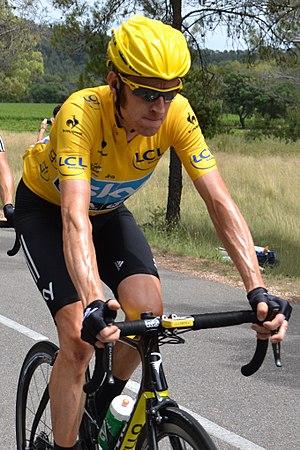
Bradley Wiggins lors de la 13e étape du Tour de France 2012.
L'équipe cycliste Ineos Grenadiers, anciennement Sky, puis Ineos, est une équipe cycliste britannique qui effectue sa première année en compétition en 2010. Créée à l'initiative de British Cycling, la fédération britannique de cyclisme, en partenariat avec l'opérateur de télévision par satellite BSkyB, elle a le statut d'équipe World Tour. Elle est dirigée par Dave Brailsford. Son effectif comprend notamment Christopher Froome et Michał Kwiatkowski. Elle a remporté sept Tours de France avec Bradley Wiggins, Christopher Froome, Geraint Thomas et Egan Bernal. Par le biais de Christopher Froome, elle a également remporté les Tours d'Espagne 2011 et 2017 et le Tour d'Italie 2018.
Le Coq Sportif est une marque de vêtements et de chaussures de sport. Fondée par Émile Camuset en 1882 à Romilly-sur-Seine, dans l'Aube, la marque est l'une des premières marques de sport mondiale et devient rapidement la marque du sport français, accompagnant les amateurs, les professionnels, les clubs et les fédérations.
Le Tour de France 2012 est la 99ᵉ édition du Tour de France cycliste. Il s'est élancé le 30 juin 2012 de Liège en Belgique et s'est achevé le 22 juillet 2012 à Paris.